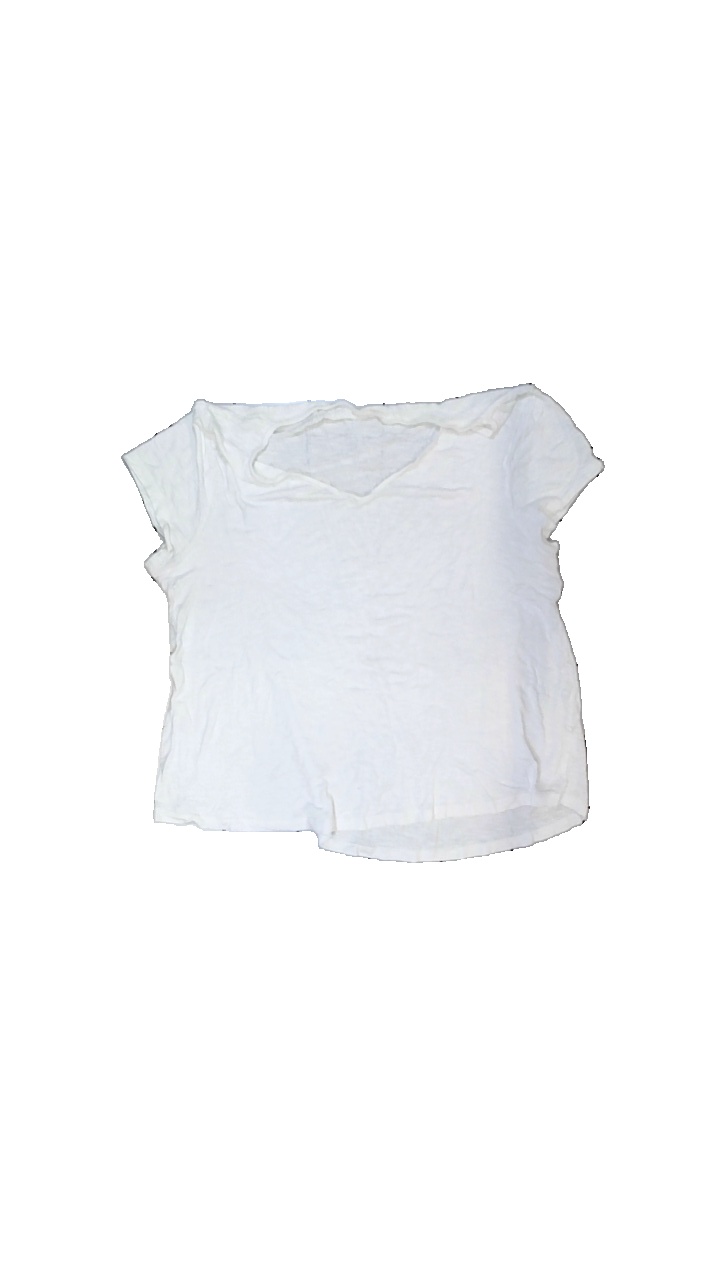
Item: T-shirt (Ladies)
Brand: Missing
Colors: White
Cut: Regular, Loose, C-collar
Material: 100% viscose
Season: All
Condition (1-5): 2
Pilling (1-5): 2
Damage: pilling collar
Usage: Export
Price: <50